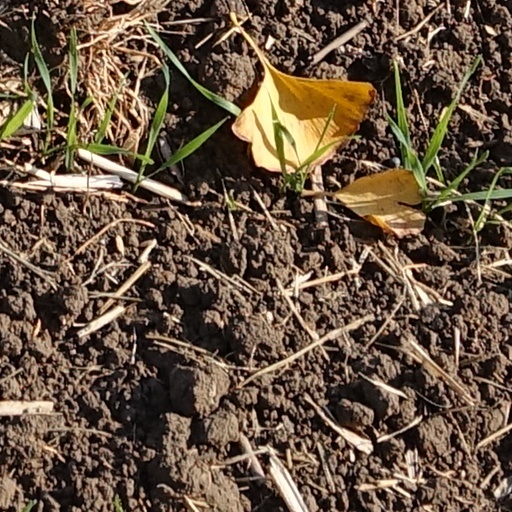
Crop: wheat